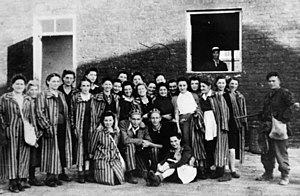
Warszawa koncentrationslejr
Jødiske fanger i KZ Gesiowka befriet af polske modstandsfolk i forbindelse med Warszawaopstanden.
Warszawa koncentrationslejr blev bygget i sommeren 1943 på ruinerne af Warszawaghettoen. Koncentrationslejren blev i slutningen af april 1944 gjort til en underlejr under Majdanek, men var på det tidspunkt allerede i opløsning. Den 28. juli 1944 var koncentrationslejren evakueret.